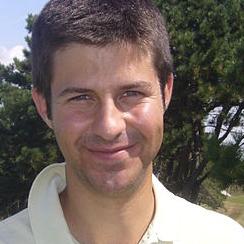
Age: 22